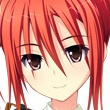
Portrait style: Anime Portrait